Grange Lane railway station (South Yorkshire)

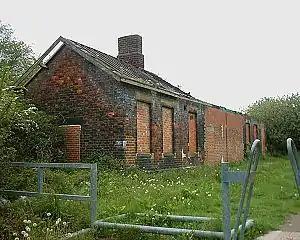
The platform buildings in 2006

Grange Lane railway station was a railway station located on the South Yorkshire Railway line between Sheffield and Barnsley in South Yorkshire, England. At the time of its building it was located alongside the lane from which it takes its name with few houses nearby. From the early 1890s it became the interchange point with coal traffic from Grange Colliery at Kimberworth in Rotherham, South Yorkshire.